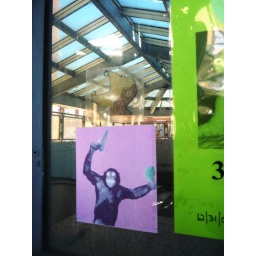
Figured this clear Sasquatch guy would go good with this monkey guy I found. in DC